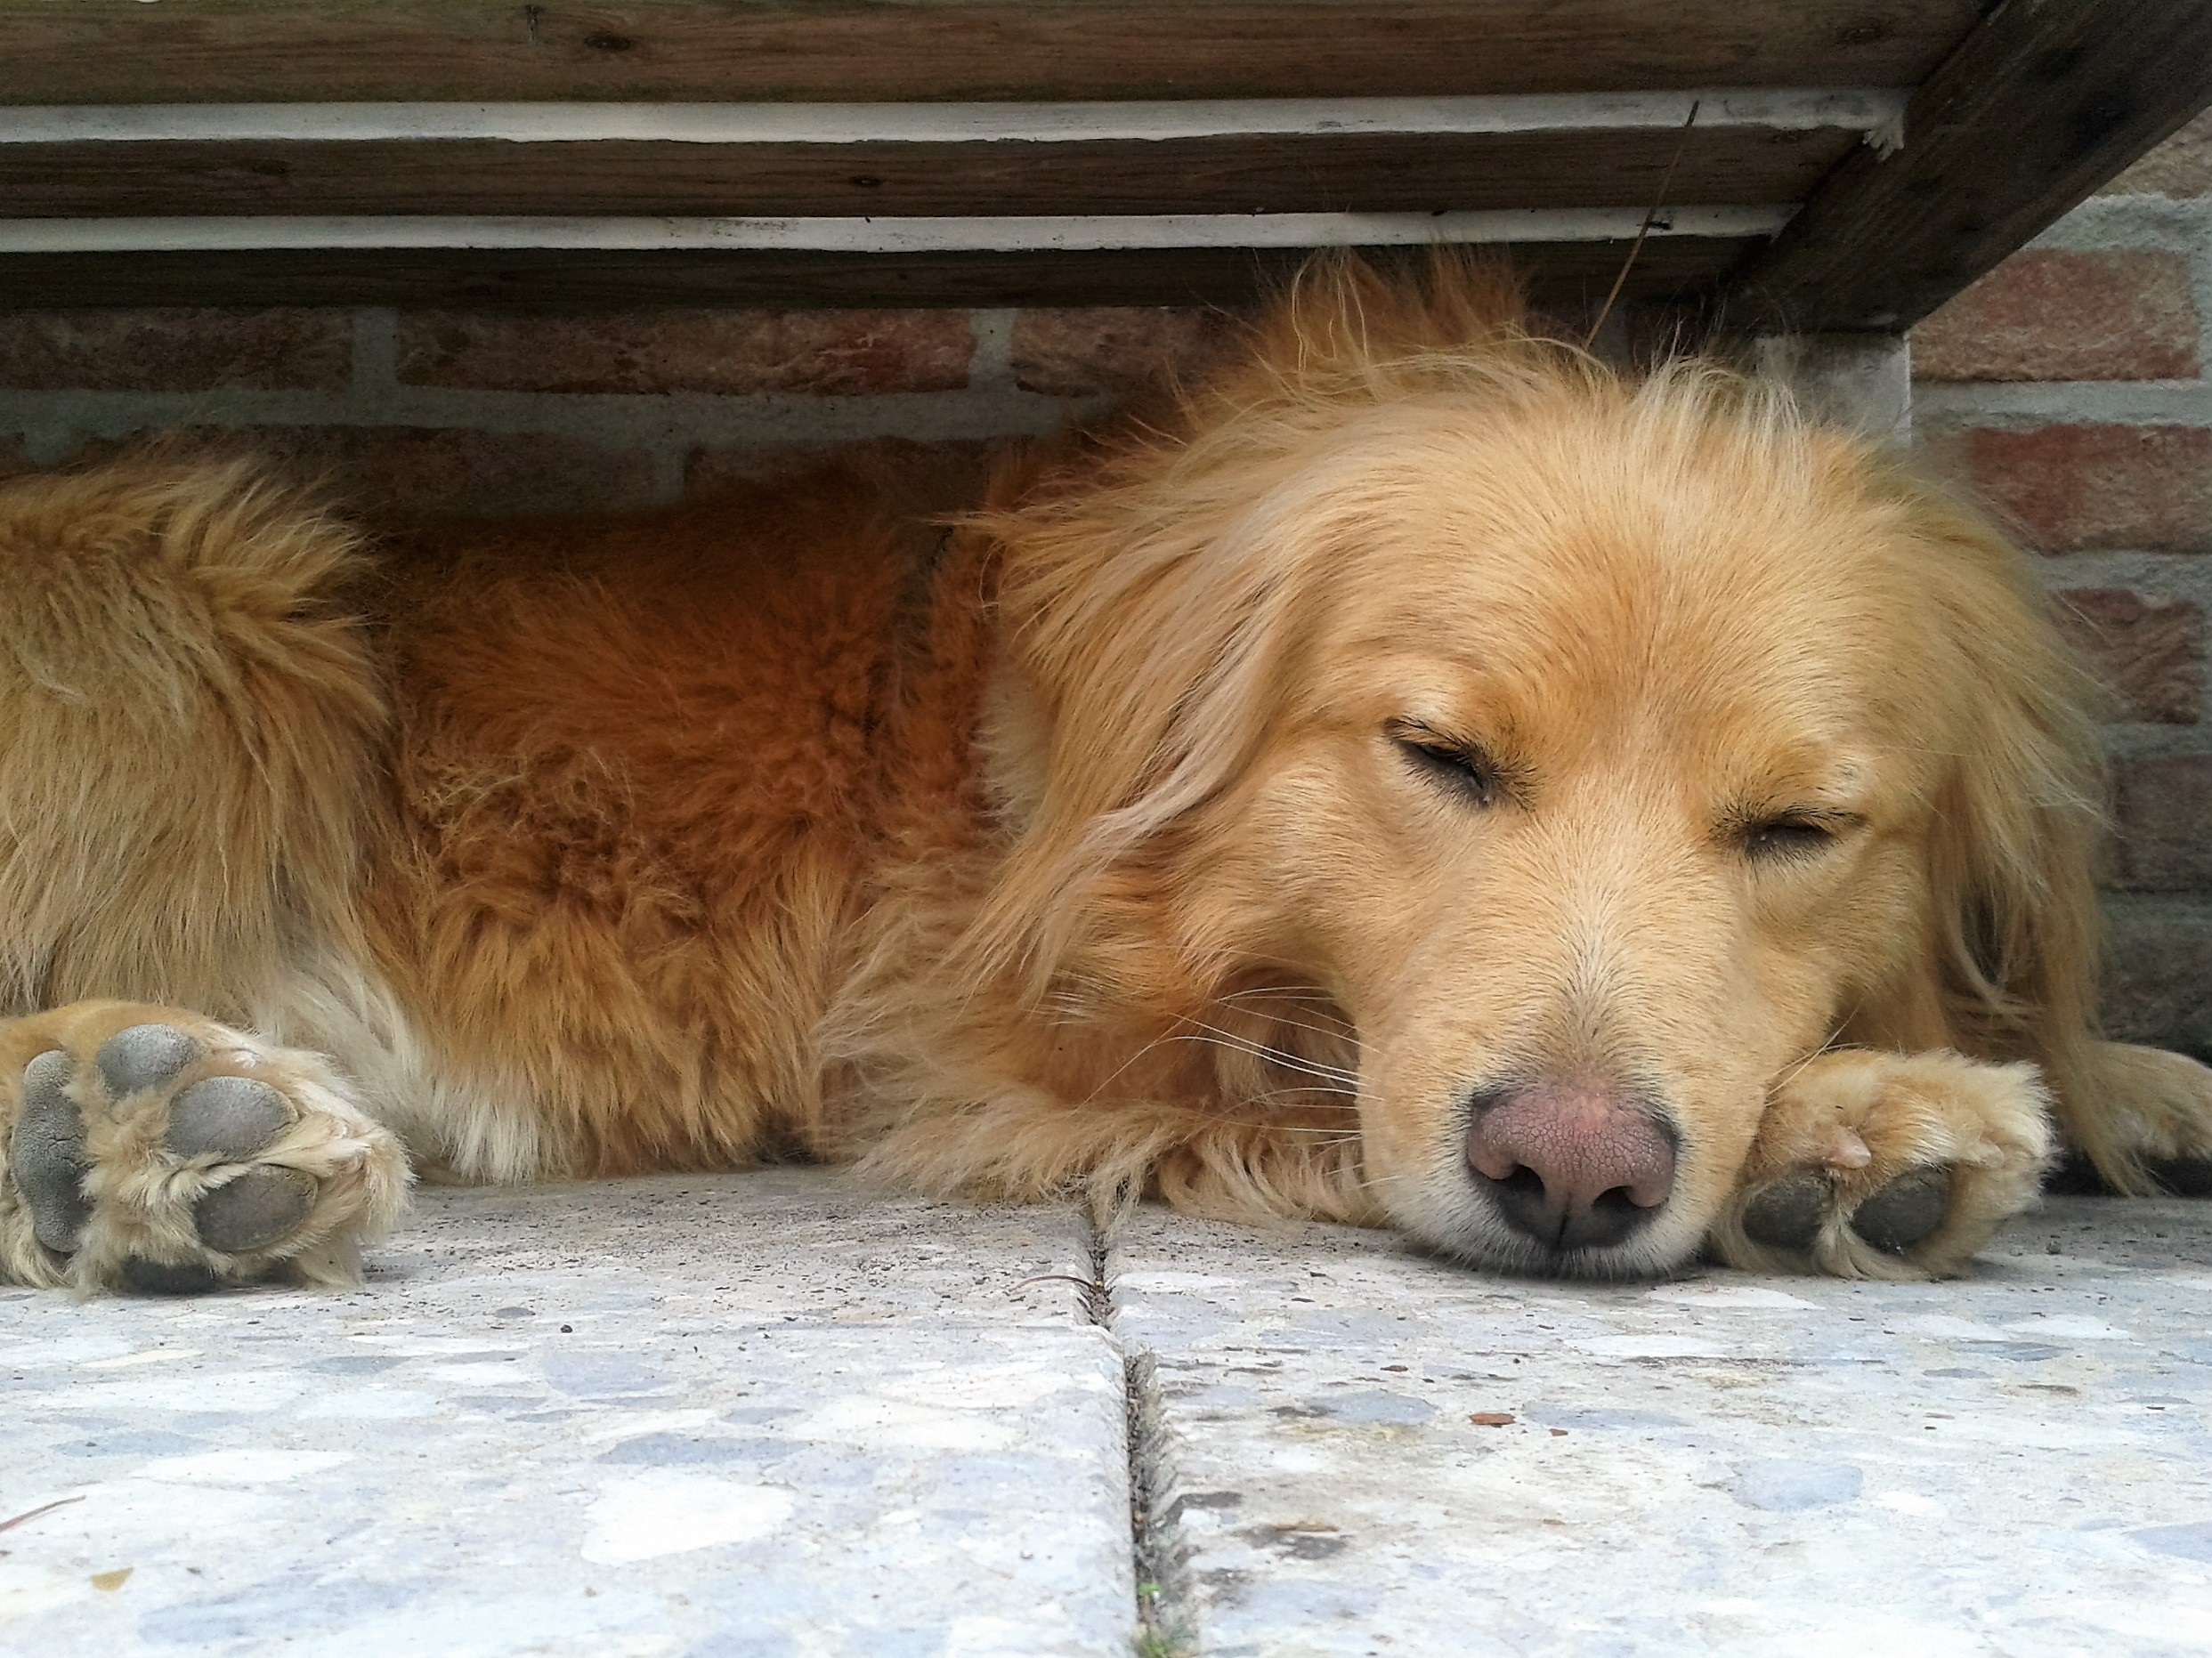
dog, animal, hut, pet, foot, mammal, race, eyes, sleep, golden retriever, snout, paw, hybrid, ears, head, vertebrate, tired, dog breed, retriever, street dog, dog like mammal, dog breed group, dog crossbreeds, nova scotia duck tolling retriever